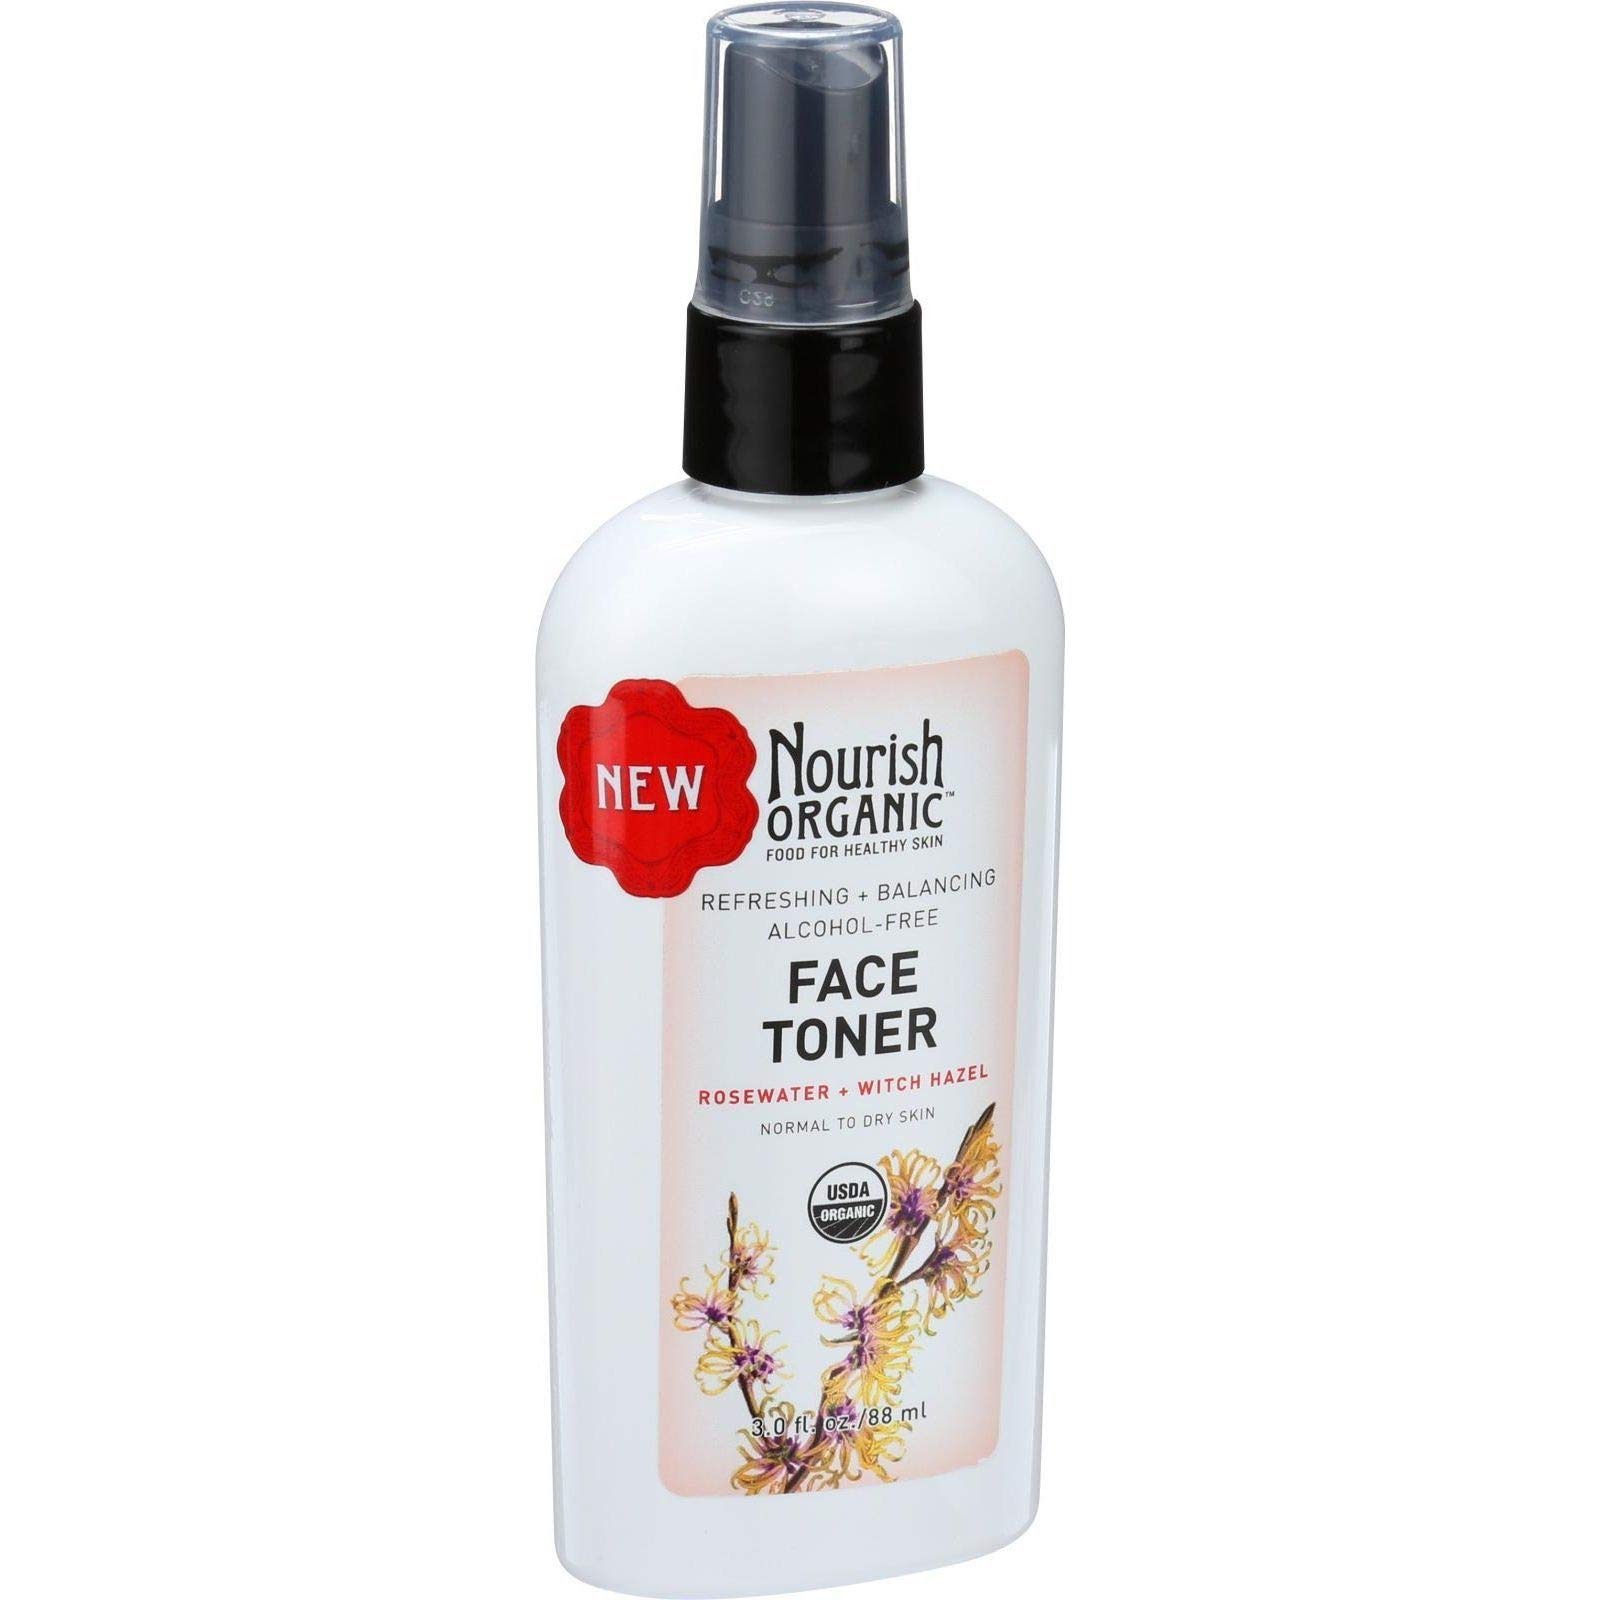
Item Name: Nourish Organic Face Toner - Refreshing And Balancing - Rosewater And Witch Hazel - 3 Oz
Product Description: Quench and freshen your complexion with soothing hydration and botanical nutrition. This refreshing toning mist provides an instant boost of hydration for your skin that replenishes moisture, comforts skin, gently tones, and helps refine pores. Alcohol-Free.
Value: 1.0
Unit: Count

Price: 14.79